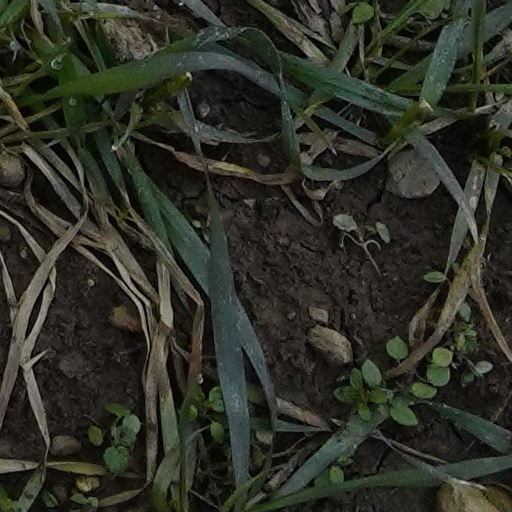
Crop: wheat